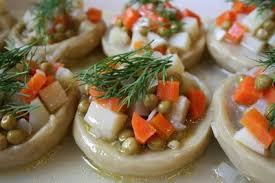
Yemek: enginar